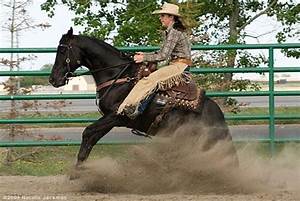
Label: cavallo